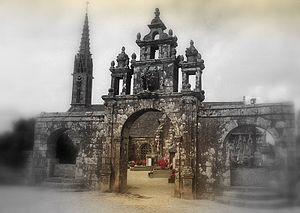
église Argol, denez goasguen.
L'église Saint-Pierre-et-Saint-Paul d'Argol est l'église paroissiale d'Argol, dans le département du Finistère en France, construite en 1575 au sein d'un enclos paroissial.
Morvarc’h est le nom d'un cheval fantastique du légendaire breton, présent dans deux contes et légendes recomposés aux XIXᵉ et XXᵉ siècles. Si son nom apparaît dans des sources plus anciennes, il est inventé ou ré-interprété par Charles Guyot, qui le nomme Morvark dans sa version de la légende de la ville d’Ys en 1926. Il appartient à la « reine du nord » Malgven, qui en fait don à son époux le roi Gradlon. Doué de la faculté de galoper sur les flots, Morvarc'h est décrit avec une robe noire et il expire des flammes par les naseaux. Il apparaît aussi dans un conte populaire breton tiré de la légende du roi Marc’h de Cornouaille. Monté lors d'une chasse à la biche, il est tué par la flèche de son propre cavalier, qui fait demi-tour sous l'effet d'un sortilège de Dahud, la fille de Malgven. Elle fait ensuite pousser les oreilles du cheval Morvarc'h sur la tête du roi Marc'h, qui cherche en vain à les cacher.